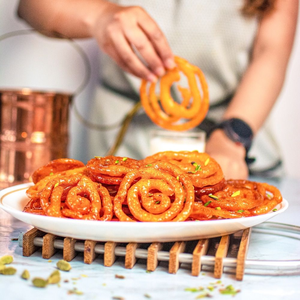
Dish: jalebi